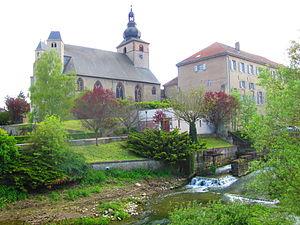
Abbatiale st etienne Bouzonville
Bouzonville est une commune française située dans le département de la Moselle et le bassin de vie de Moselle-Centre, en région Grand Est.
L’ordre de Saint-Benoît, plus connu sous le nom d’ordre des Bénédictins, est une fédération de monastères ayant, au cours de leur histoire, adopté la règle de saint Benoît. Ainsi saint Benoît de Nursie en est-il considéré comme le fondateur.